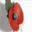
Label: poppy